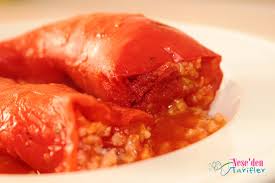
Yemek: biber_dolmasi